Shelly-Ann Fraser-Pryce

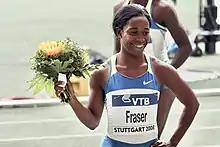
Fraser-Pryce celebrates after winning the 100 m at the 2008 World Athletics Final.

In 2006, Fraser-Pryce started attending the University of Technology, Jamaica, where she met Stephen Francis. At the time, Francis was the head coach at the MVP (Maximising Velocity and Power) Track Club, and had guided the career of former 100 m world record holder Asafa Powell. Despite encouragement from peers and coaches, Fraser-Pryce was unfocused as a young athlete. She was often late for practice, and at times wouldn't complete her workouts for fear that she would become too muscular.